Resolute, Nunavut

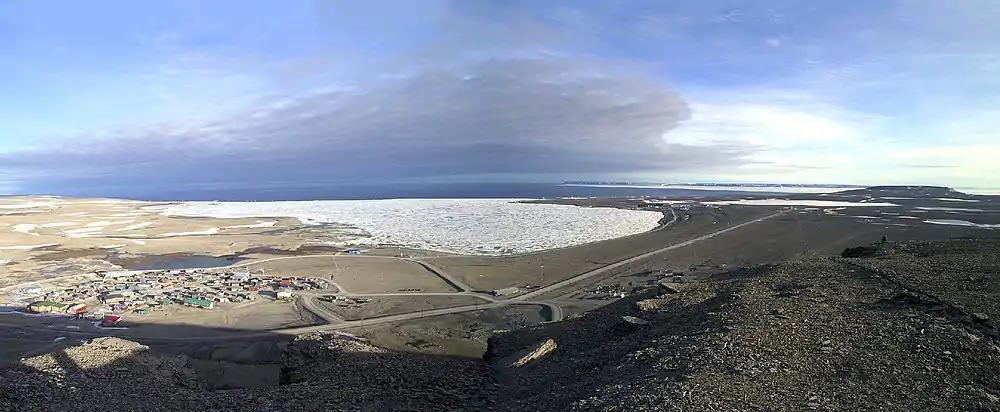
Resolute area, 2004

Joseph Idlout, grandfather of singer Lucie Idlout and father of Leah Idlout, the community's second teacher, moved to Resolute in 1955 from Pond Inlet. Idlout, an Inuk hunter who was the subject of two National Film Board of Canada documentaries: "Land of the Long Day", filmed in 1952 in Pond Inlet, and "Between Two Worlds" in 1990. He was for a time one of the most well-known Inuit and was shown on the back of the Canadian two-dollar bill. Celina Kalluk, notable performer of Inuit throat singing and children's author, was born here.